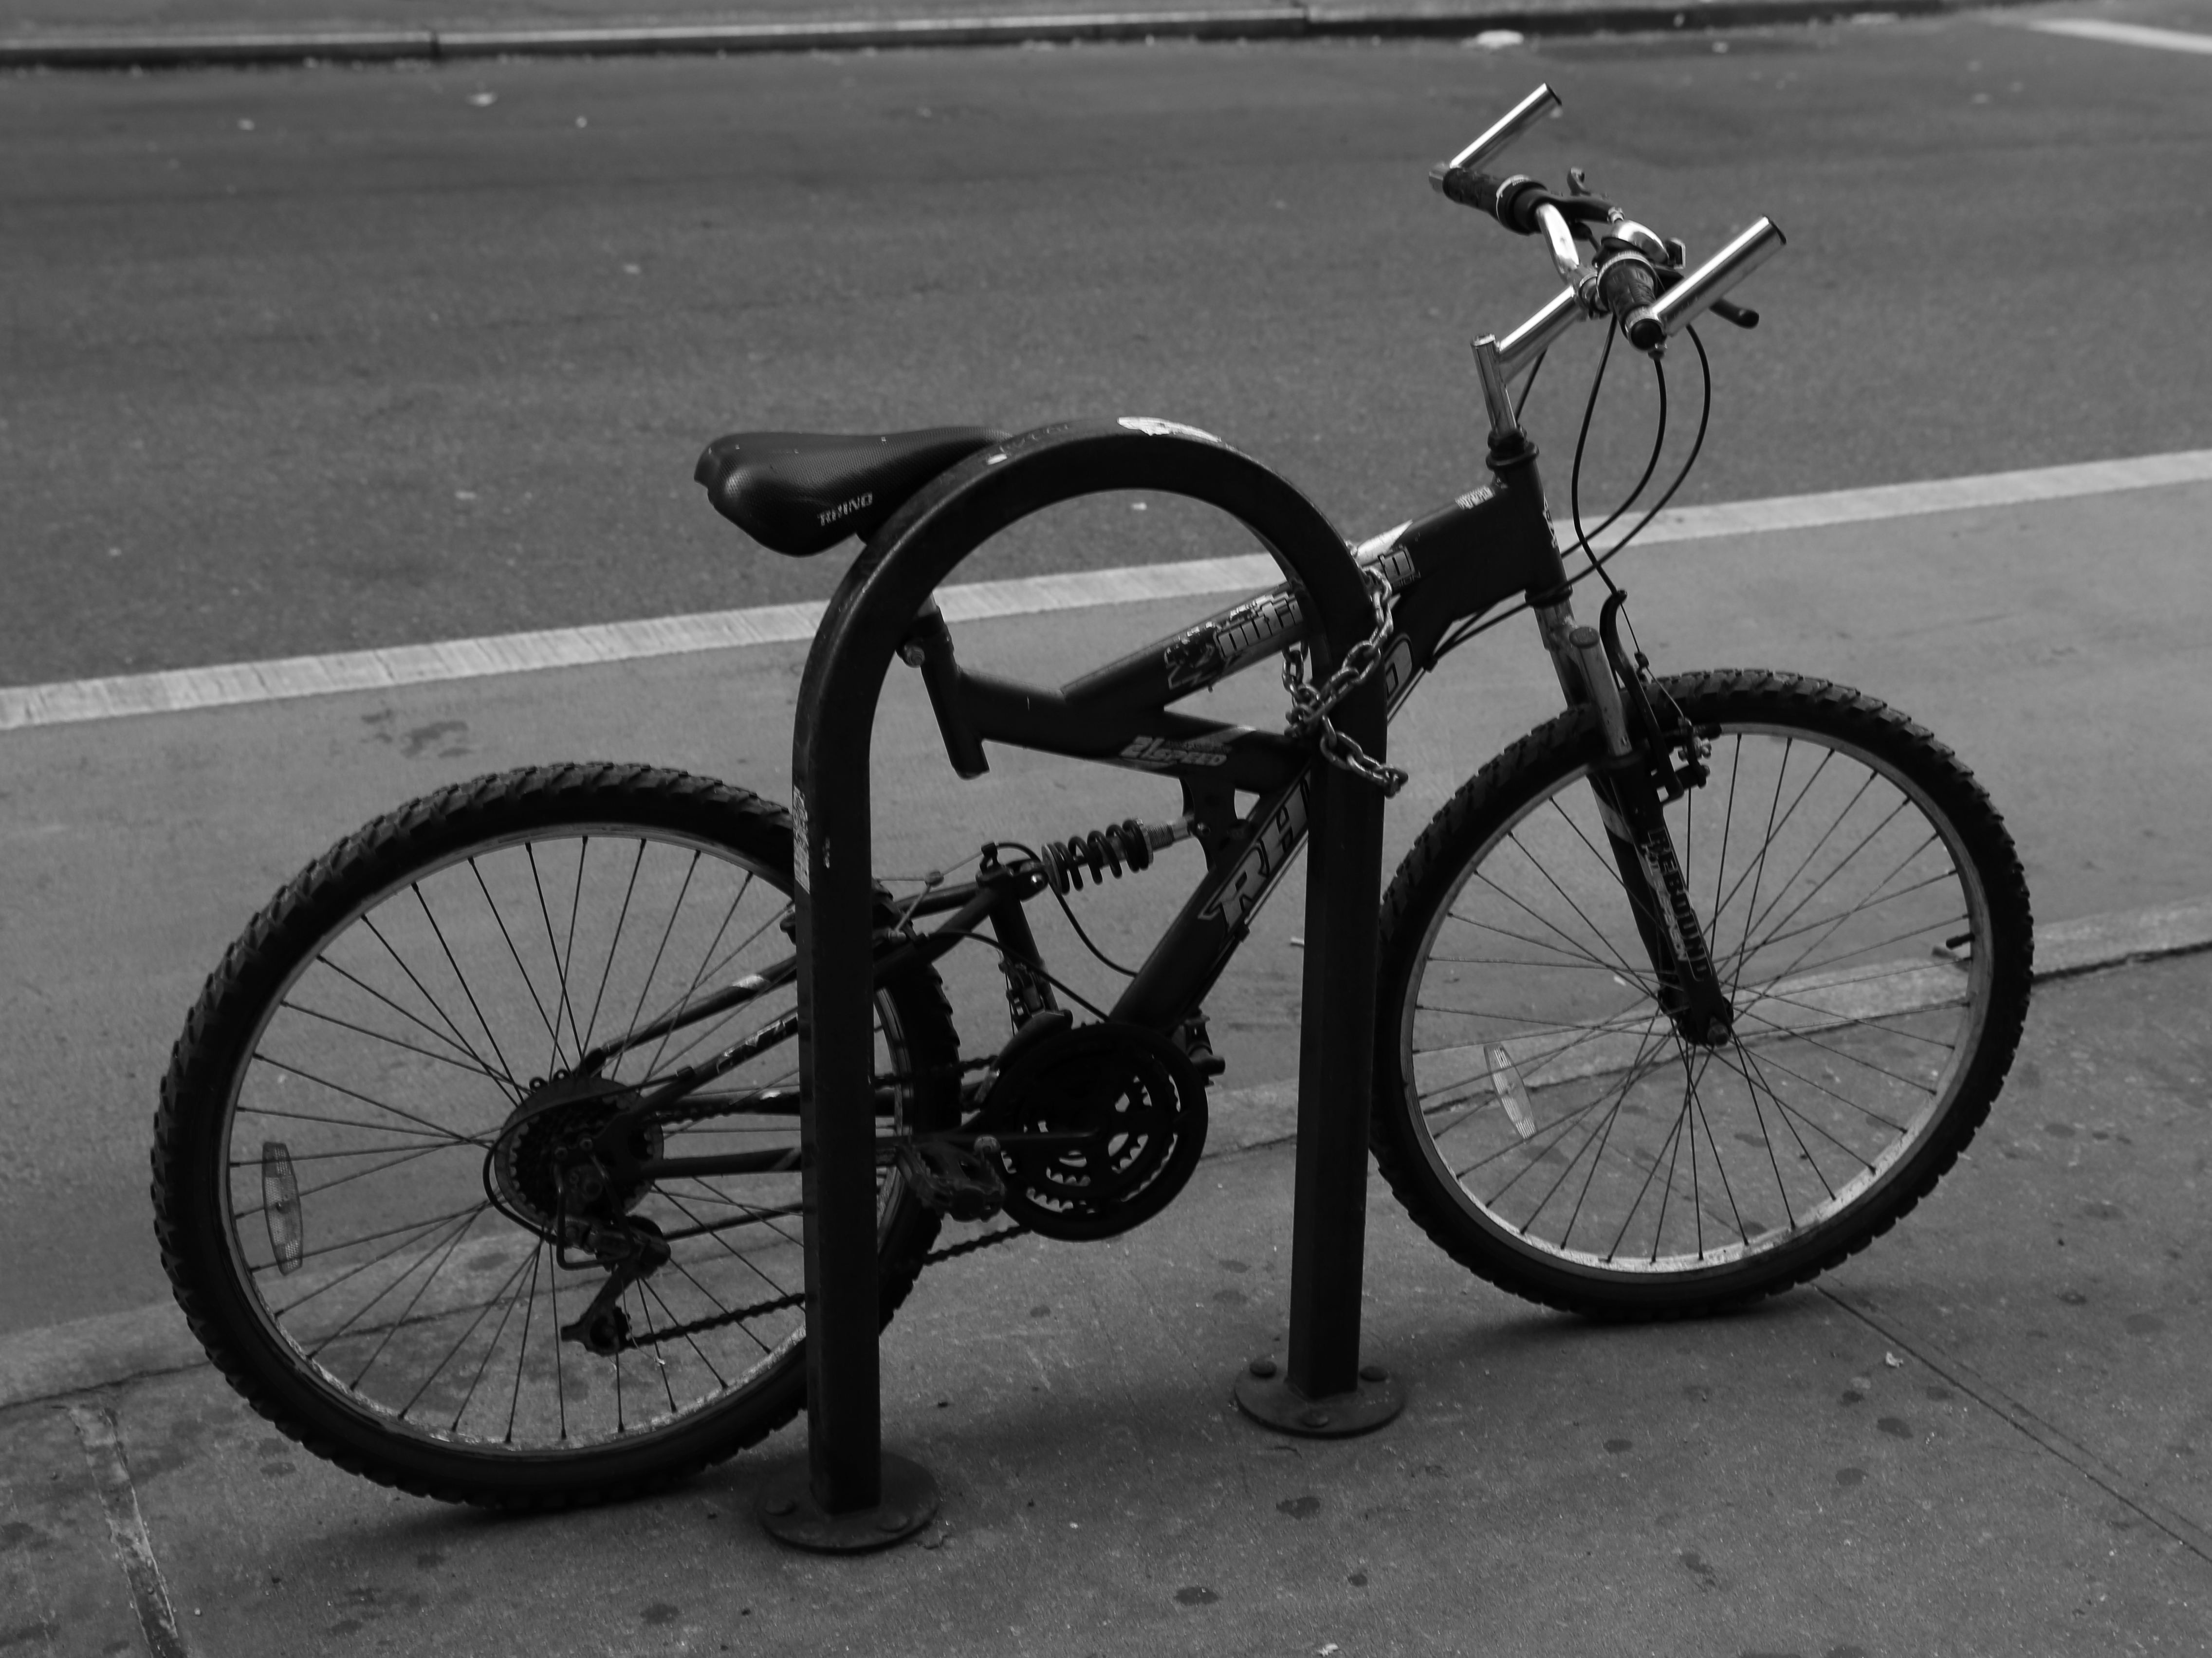
black and white, white, wheel, bicycle, vehicle, black, monochrome, sports equipment, mountain bike, cycling, newyorkcity, greenwichvillage, citybikes, land vehicle, monochrome photography, cyclo cross bicycle, road bicycle, racing bicycle, hybrid bicycle